Rudi Frey

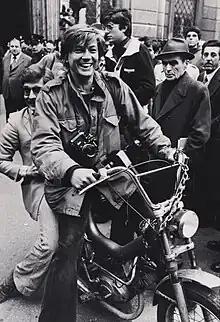
Rudi Frey. Image taken by unknown Photographer

Rudi Frey (21 December 1941 in Radebeul – 8 January 2014 in Rome) was an Austrian photographer and recipient of the Robert Capa Gold Medal who worked from Rome for international magazines.